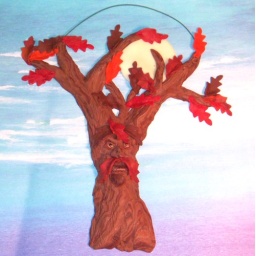
OOAK polymer clay Oak tree and glow in the dark moon wall hanging